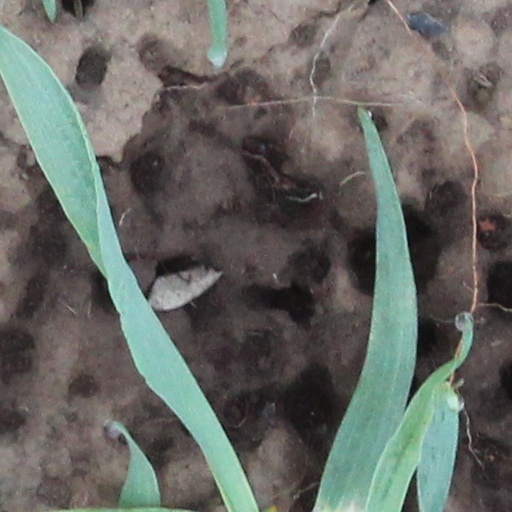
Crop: wheat